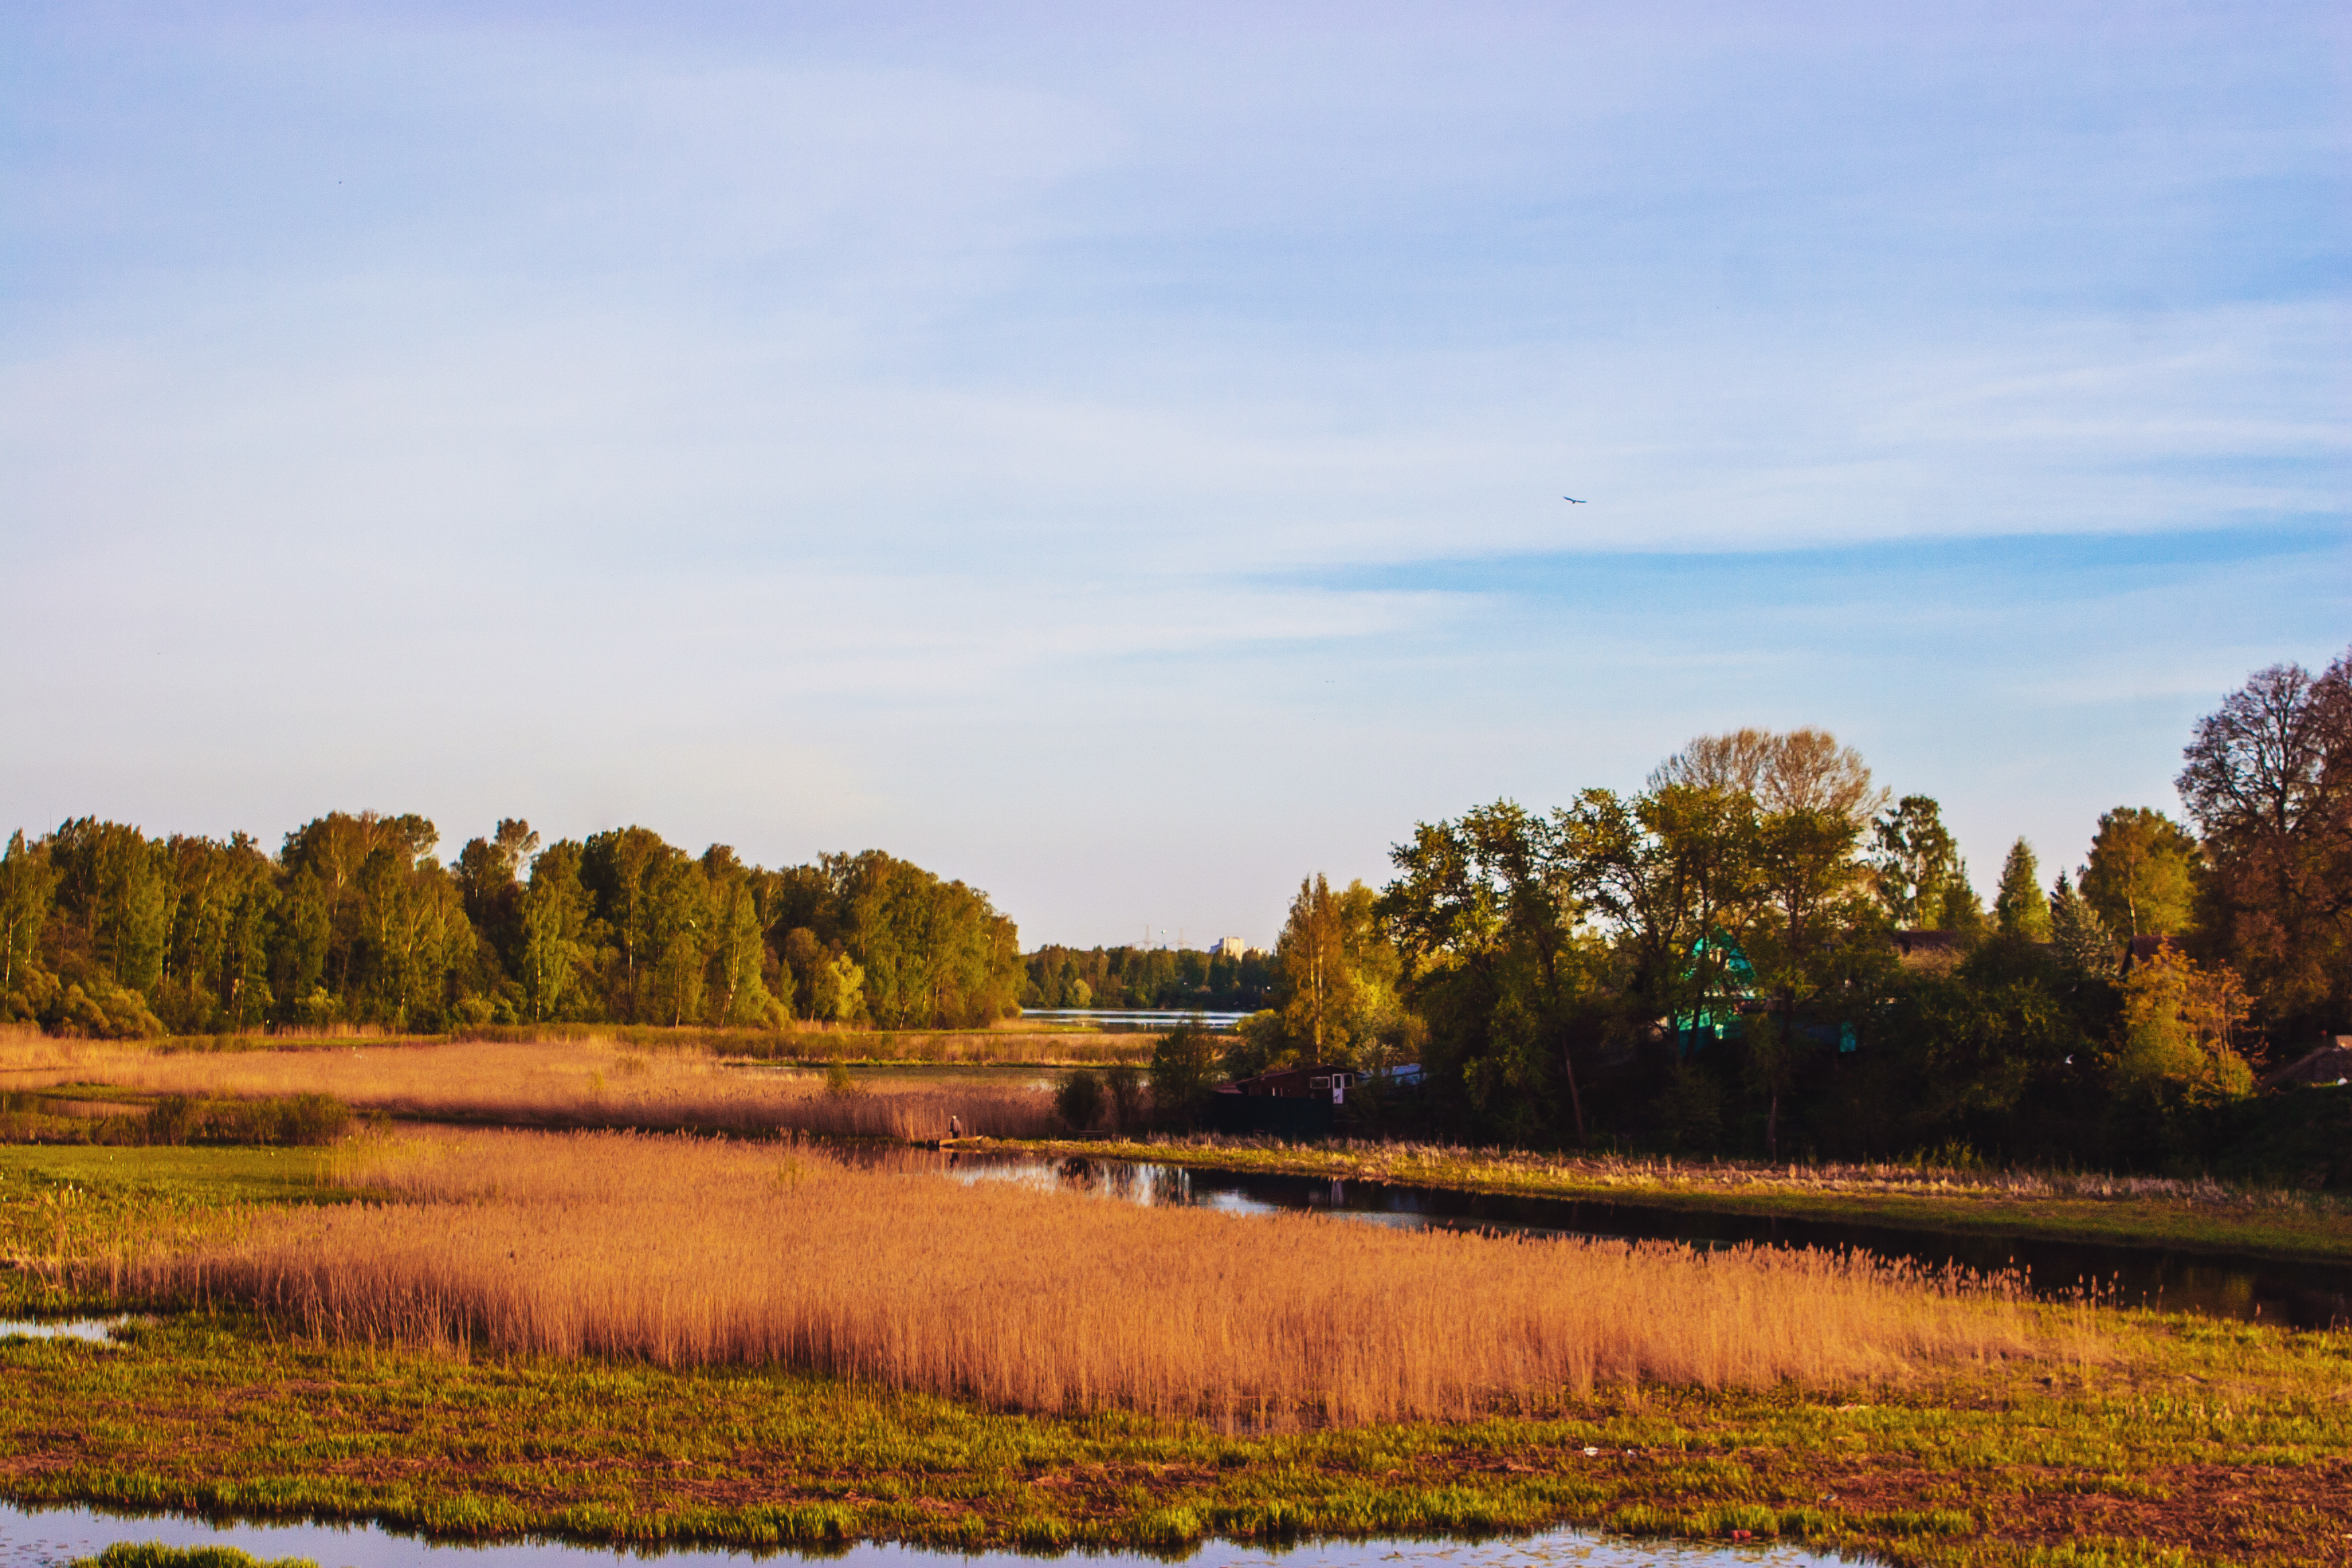
images, cloud, plant, sky, natural landscape, tree, land lot, sunlight, lacustrine plain, horizon, grass, agriculture, grassland, plain, landscape, road, meadow, forest, dusk, hill, prairie, sunrise, pasture, cumulus, sunset, wetland, tidal marsh, wildlife, reservoir, field, reflection, evening, Freshwater marsh, meteorological phenomenon, loch, steppe, marsh, fen, bog, riparian zone, floodplain, soil, winter, salt marsh, crop, pond, farm, autumn, savanna, wildflower, plantation, shrub, sport venue